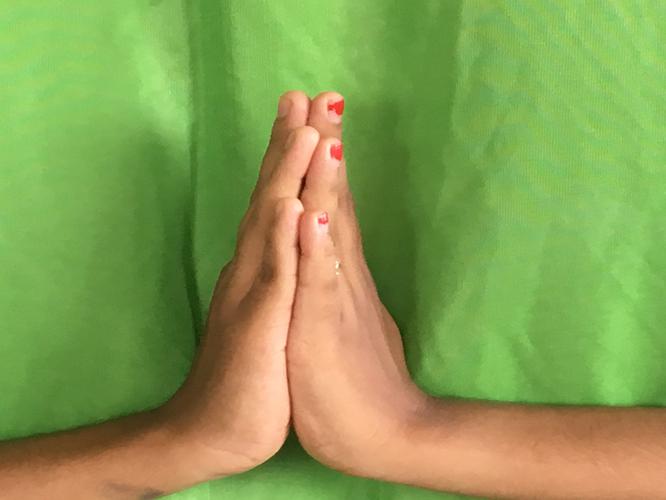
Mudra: Anjali
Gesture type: double_hand